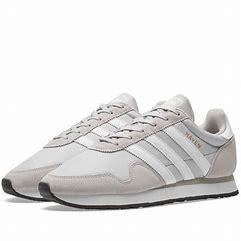
Brand: Adidas
Model: Haven